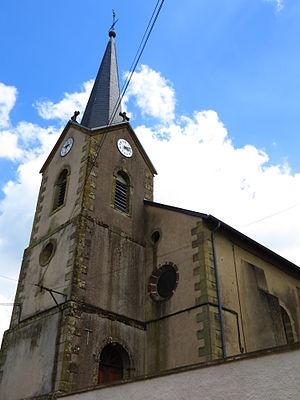
Zimming eglise
Zimming est une commune française située dans le département de la Moselle et le bassin de vie de la Moselle-Est, en région Grand Est.